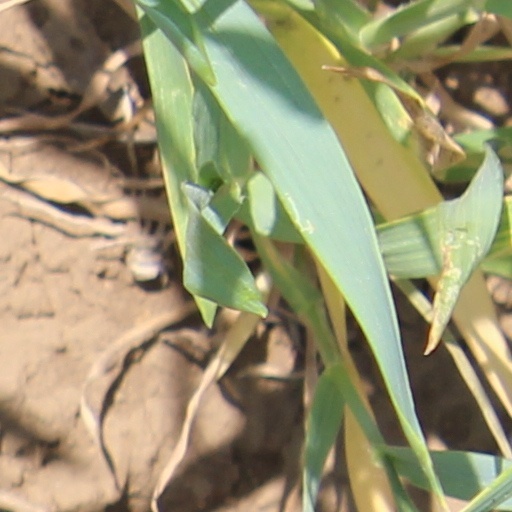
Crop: wheat